Sebastian the Ibis

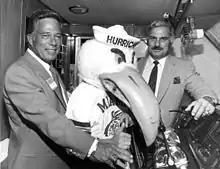
Former Miami Hurricanes football coach Howard Schnellenberger (right) with Sebastian the Ibis (center) in 1981

The ibis was chosen as the University of Miami's unofficial mascot by Nathan Duncan in 1926, after the University of Miami student body chose the school's yearbook's name to be "The Ibis".